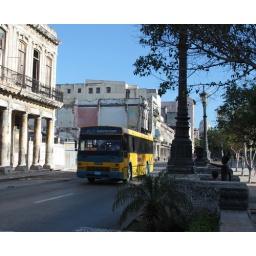
Het tweede leven van een Connexxion bus in Havana